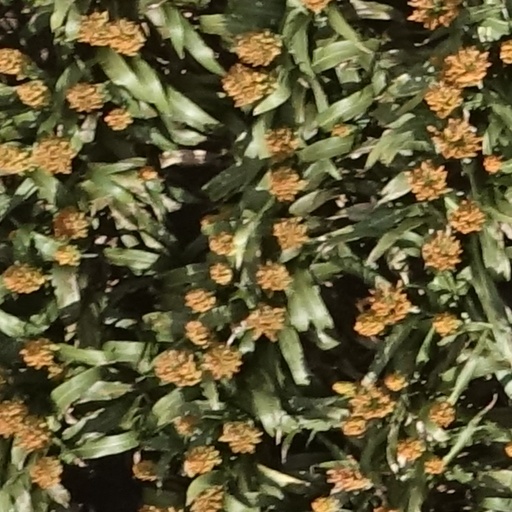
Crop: sorghum